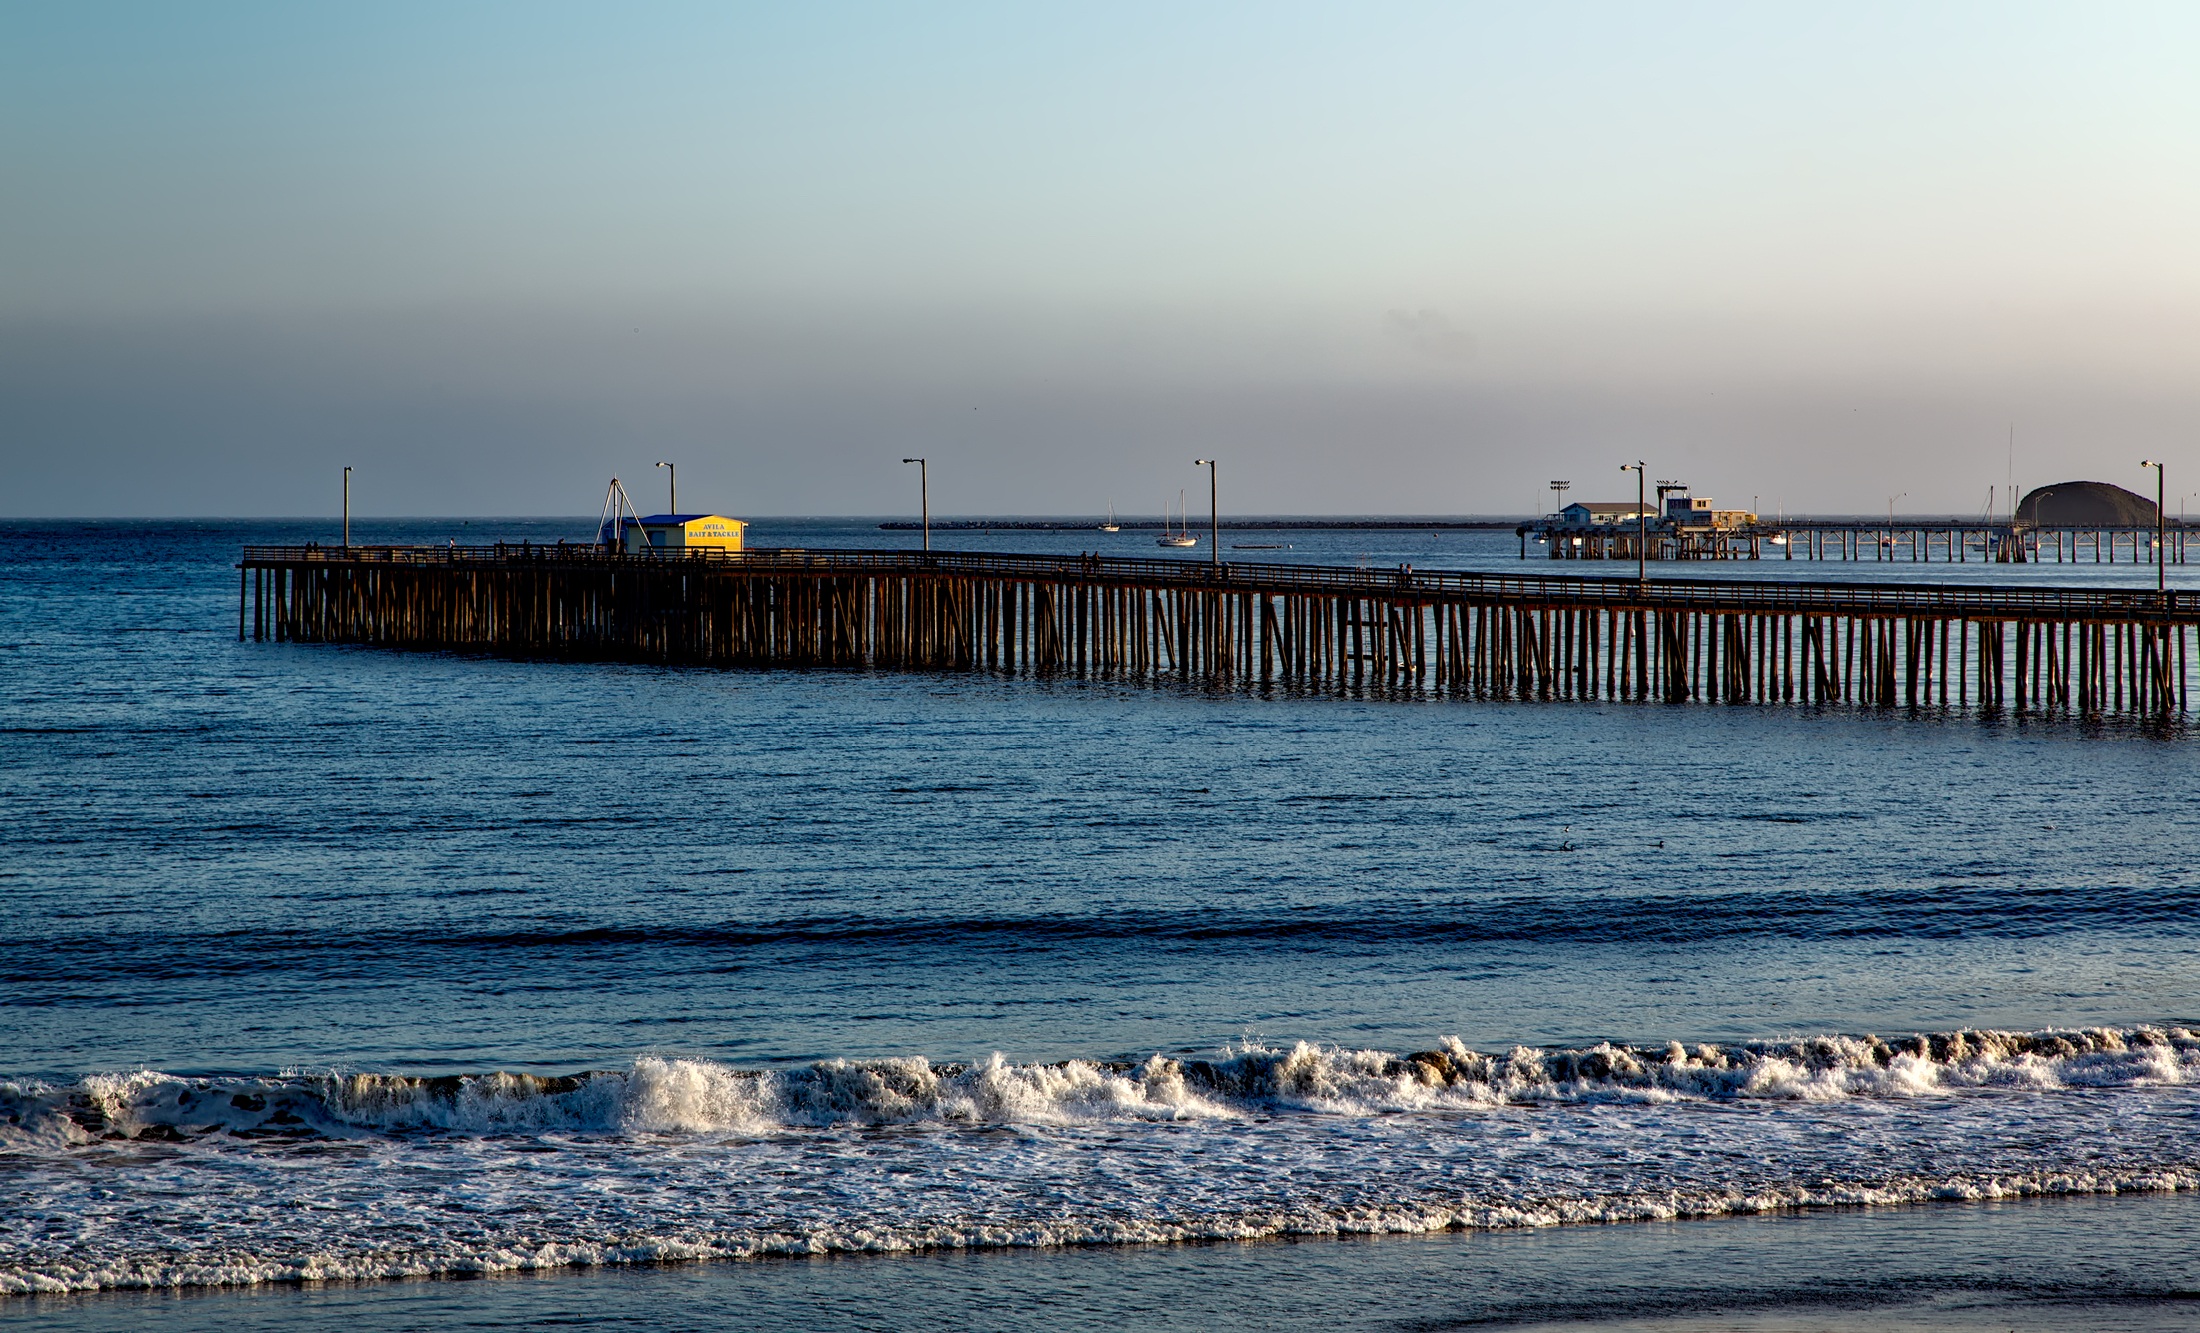
beach, sea, coast, water, ocean, horizon, structure, sky, sunset, shore, wave, pier, walkway, vacation, travel, coastline, vehicle, scenic, seascape, holiday, bay, harbor, california, hdr, channel, pacific, breakwater, santa cruz